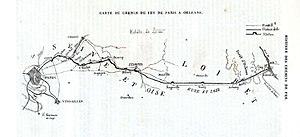
Carte de la ligne de chemin de fer de Paris à Orléans, lors de sa mise en service en 1843.
La ligne de Paris-Austerlitz à Bordeaux-Saint-Jean est l'une des grandes lignes de chemin de fer radiales françaises partant de Paris en direction du Sud-Ouest. Elle était « la grande ligne de la Compagnie du chemin de fer de Paris à Orléans » et c'est l'une des plus anciennes lignes radiales françaises.